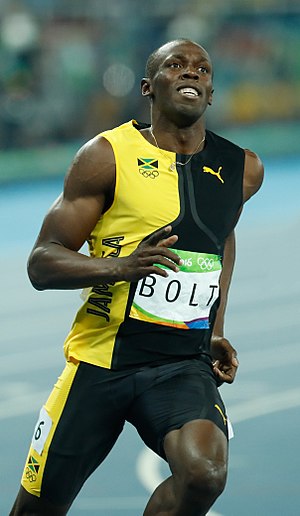
Usain Bolt
Usain Bolt
Usain St. Leo Bolt er en jamaicansk atletikudøver.